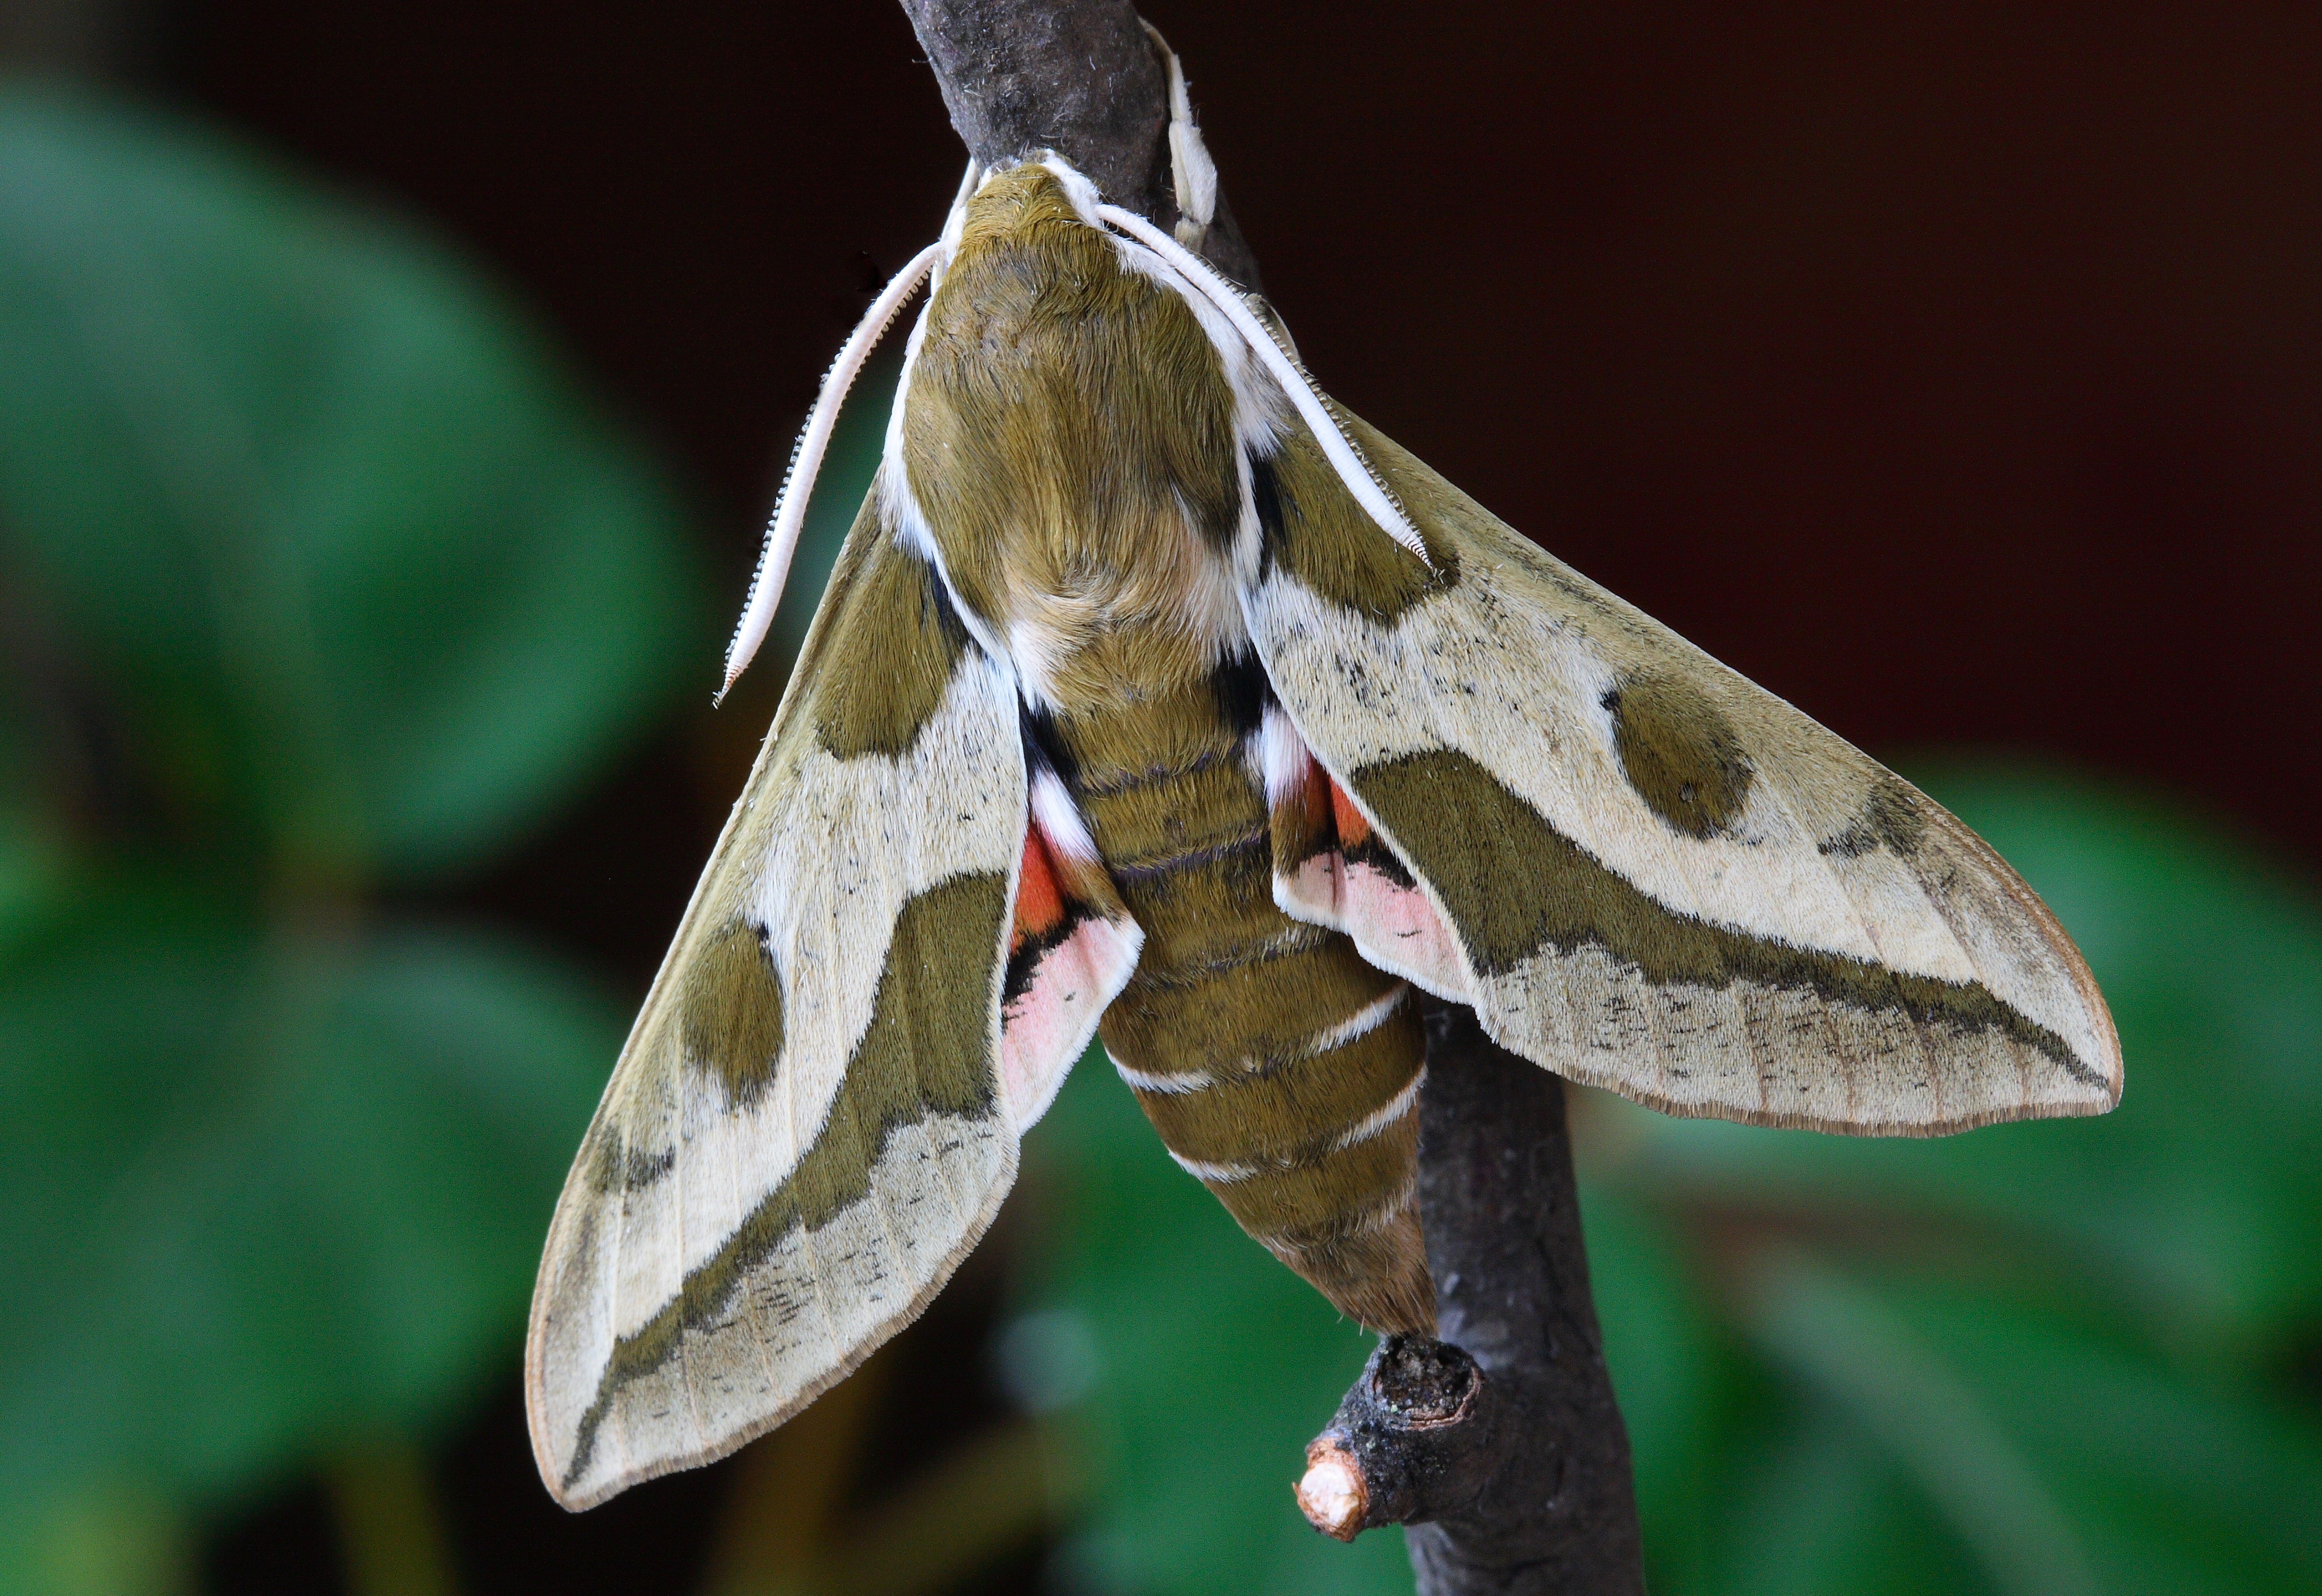
nature, wing, photography, leaf, flower, wildlife, green, insect, macro, moth, butterfly, flora, fauna, invertebrate, close up, lepidoptera, wings, british, macro photography, arthropod, pollinator, moths and butterflies, lycaenid